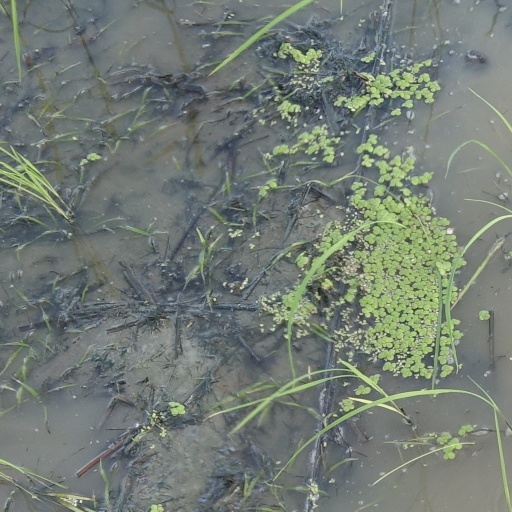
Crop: rice